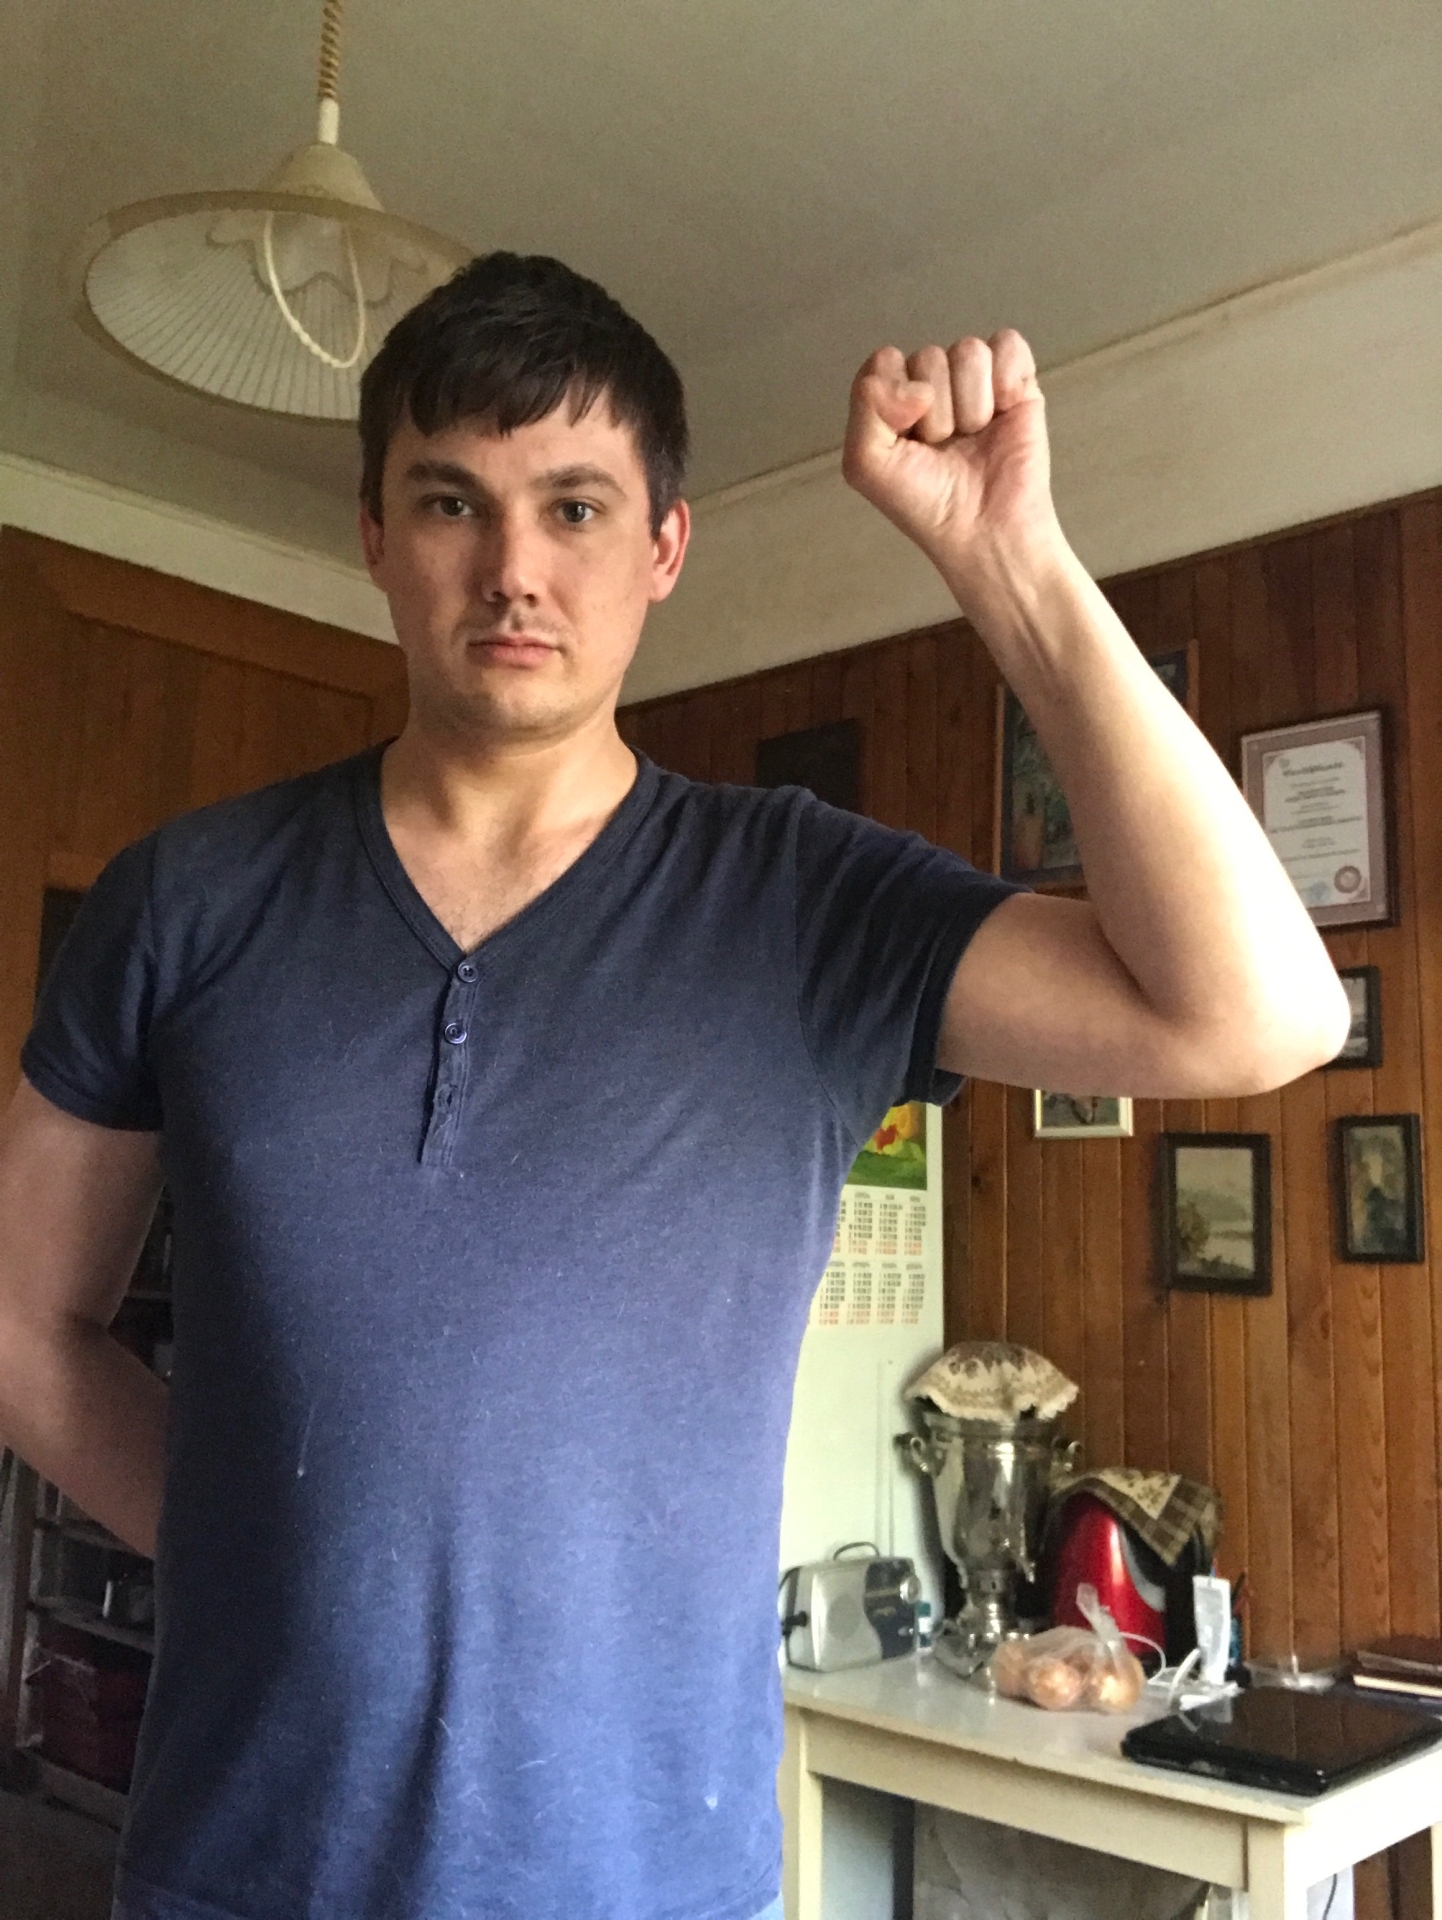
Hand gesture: fist